Jimmy Jairala

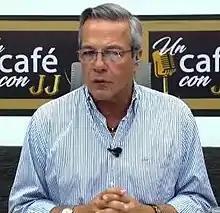
Jimmy Jairala in 2022.

Jaime Antonio Jairala Vallazza, more commonly known as Jimmy Jairala (born 26 September 1957) is an Ecuadorian politician who is leader of the Democratic Center Movement.